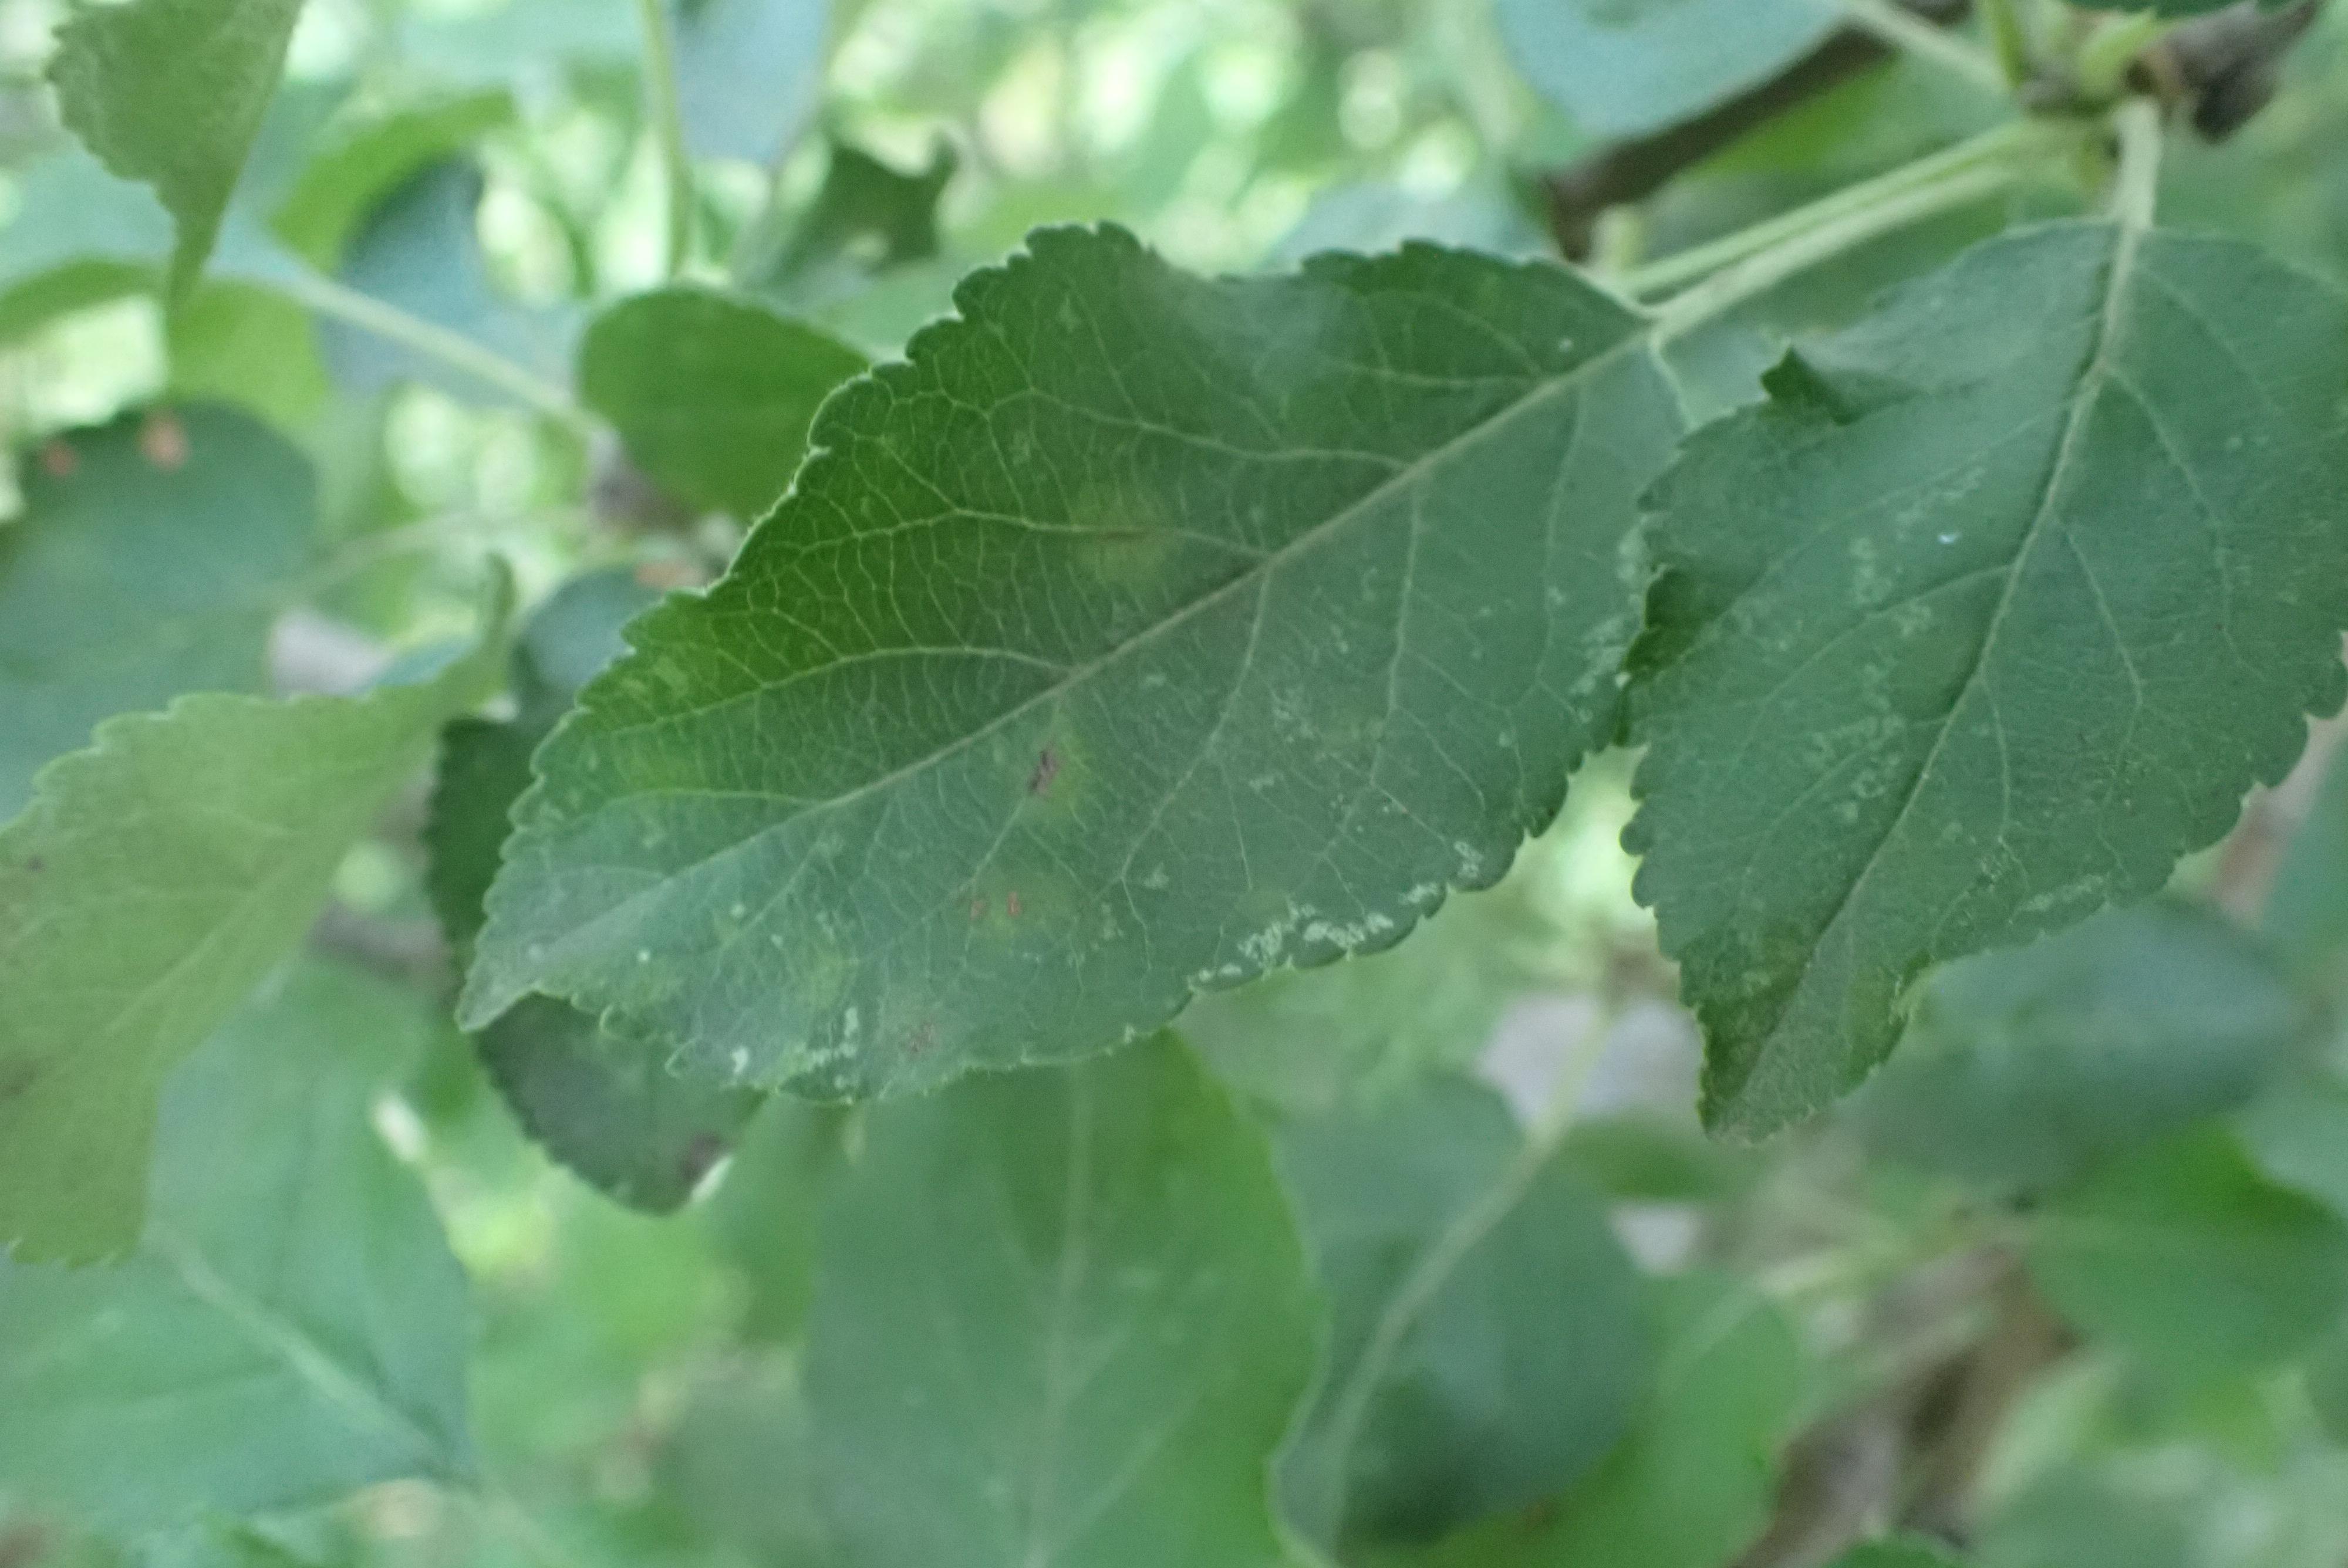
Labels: scab